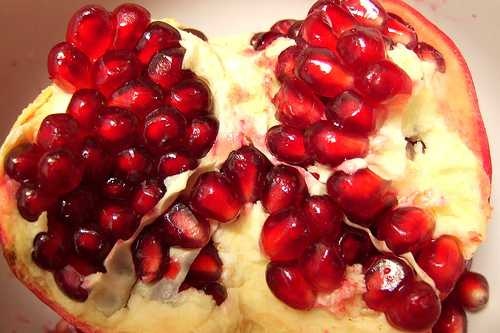
Label: Pomegranate